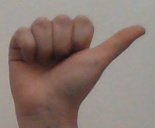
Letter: dhad